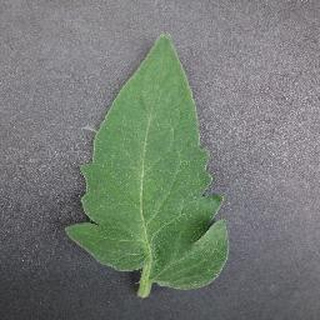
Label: healthy_tomato